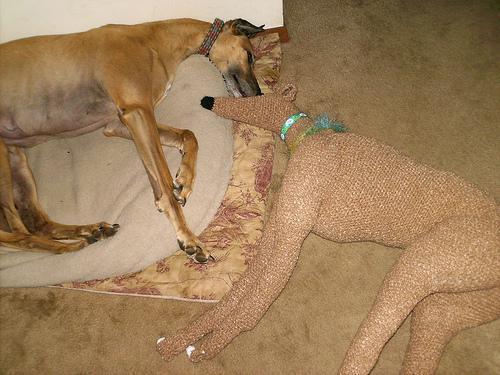
whippet